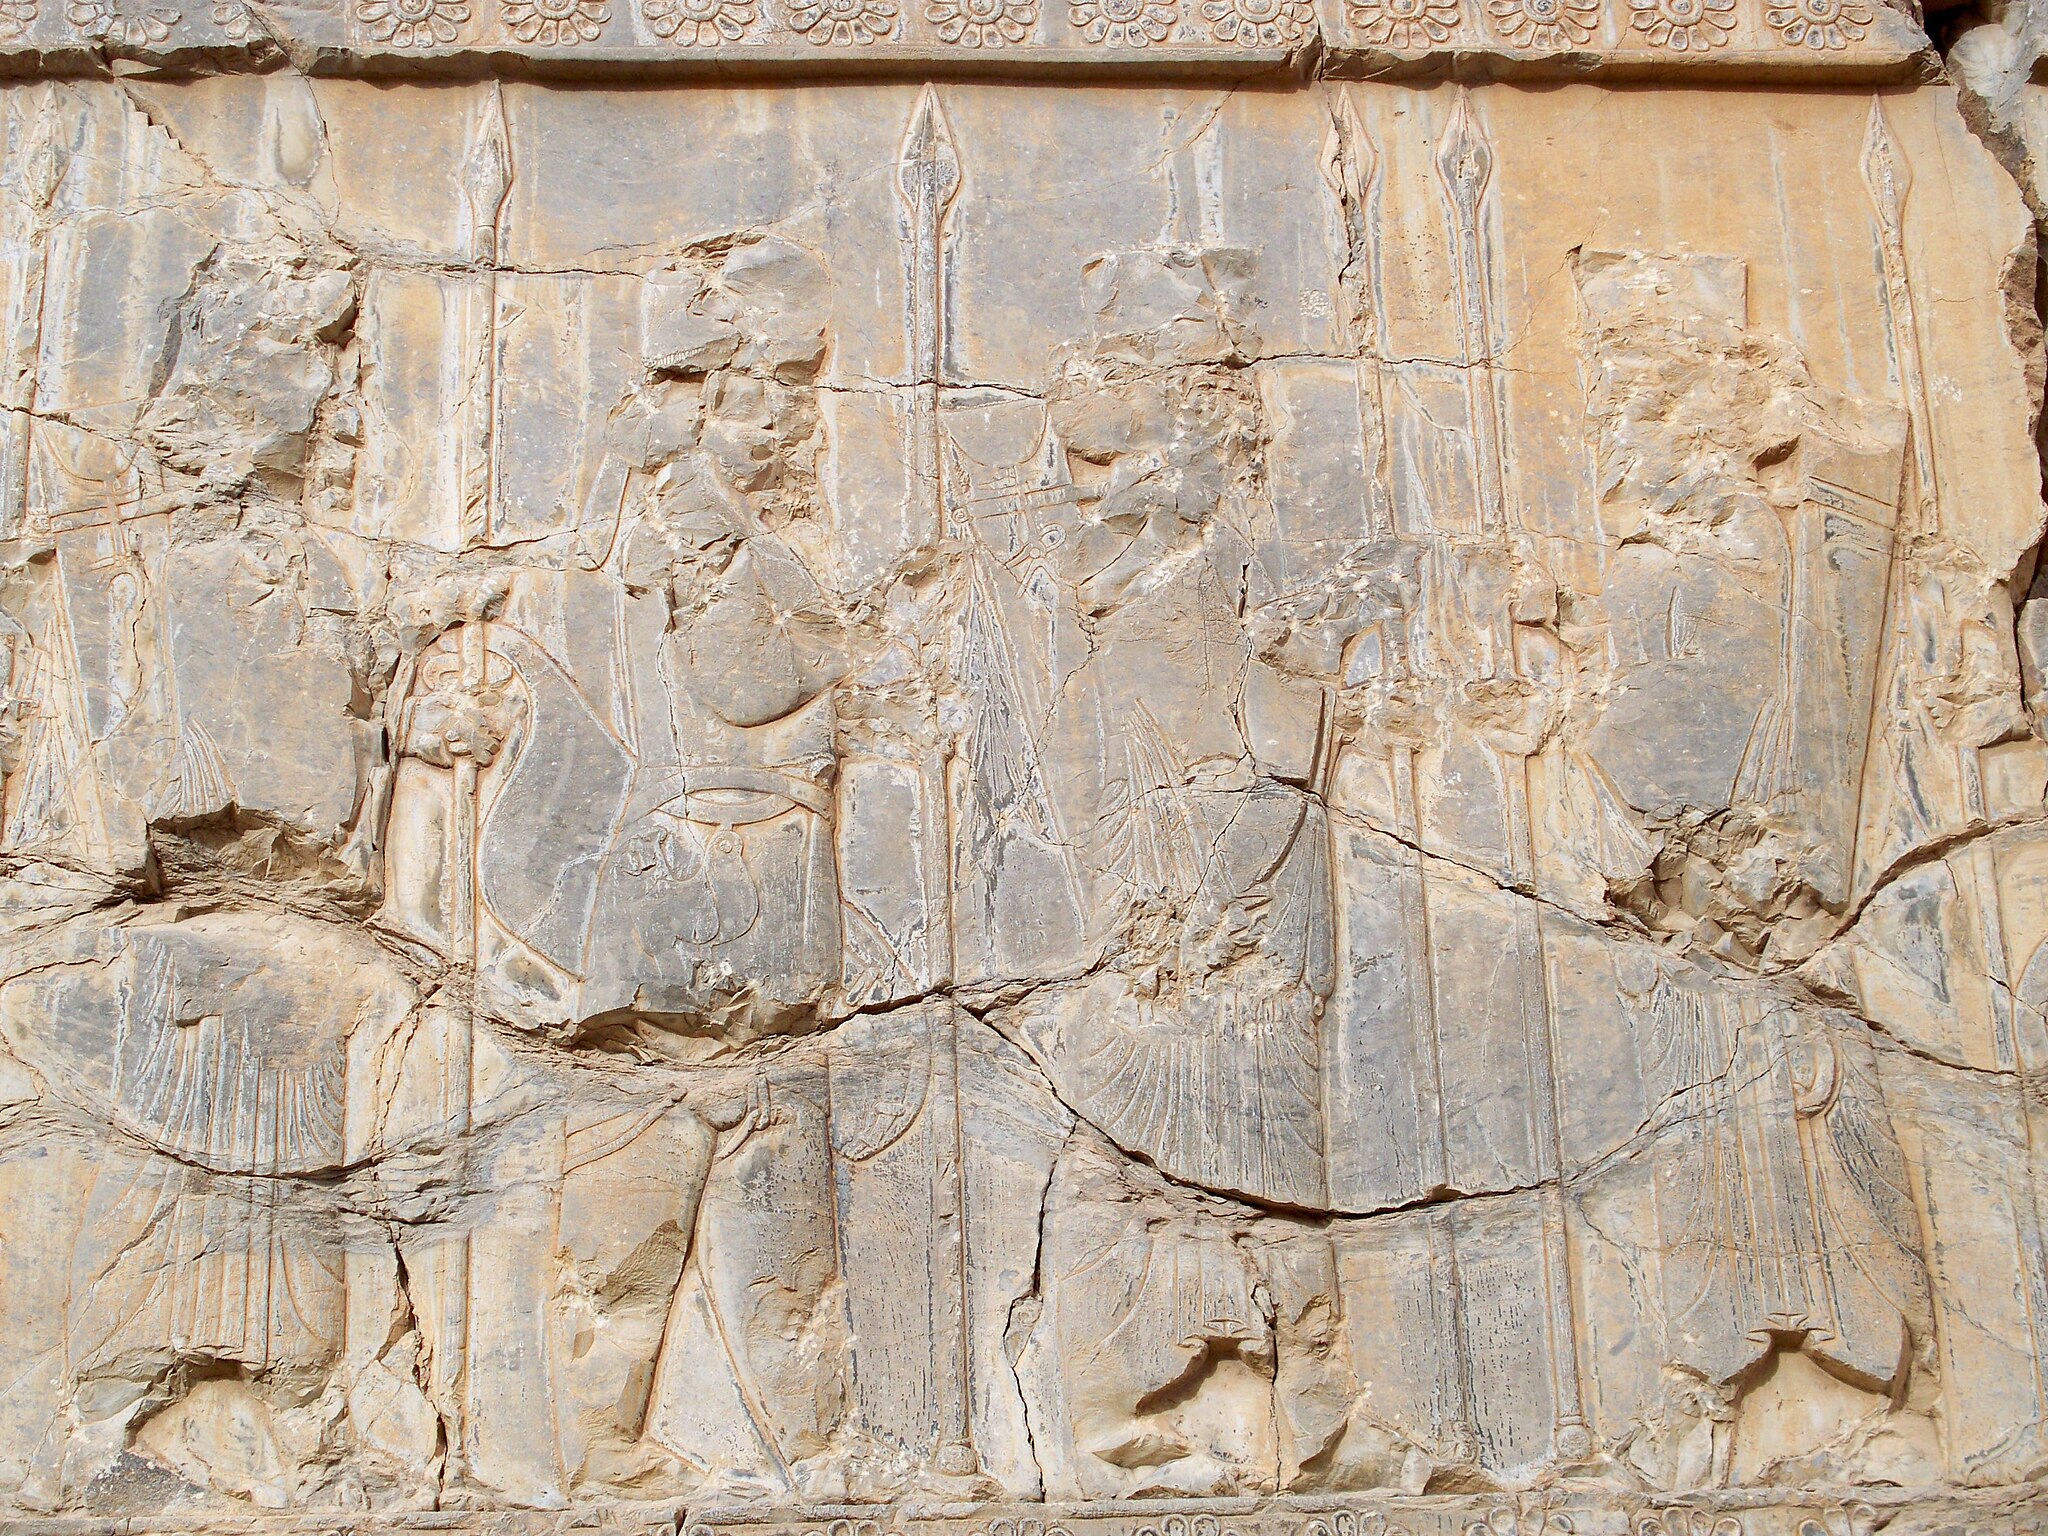
Title: Persepolis, Iran (28730061131)
Description: Are you dreaming of visiting Iran? See Ancient Persepolis? I will be glad to talk about this topic in the messenger www.messenger.com/t/zametki Мечтаешь посетить Иран? Увидеть Древний Персеполис? Буду рад пообщаться на эту тему в мессенжере www.messenger.com/t/zametki
Date: 2008-01-01 12:00
Categories: Reliefs of Achaemenid warriors in Persepolis, Flickr images reviewed by FlickreviewR 2, 2008 in Persepolis, Photographs by Sasha India